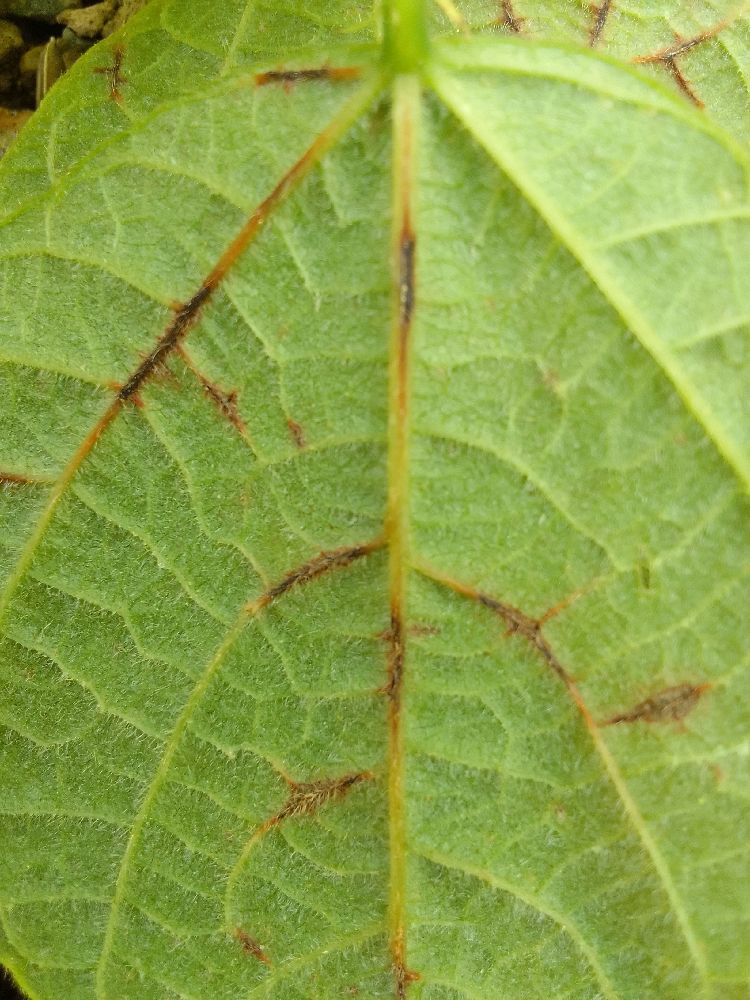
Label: anthracnose